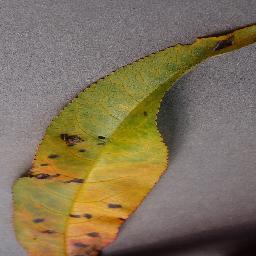
Label: Peach___Bacterial_spot